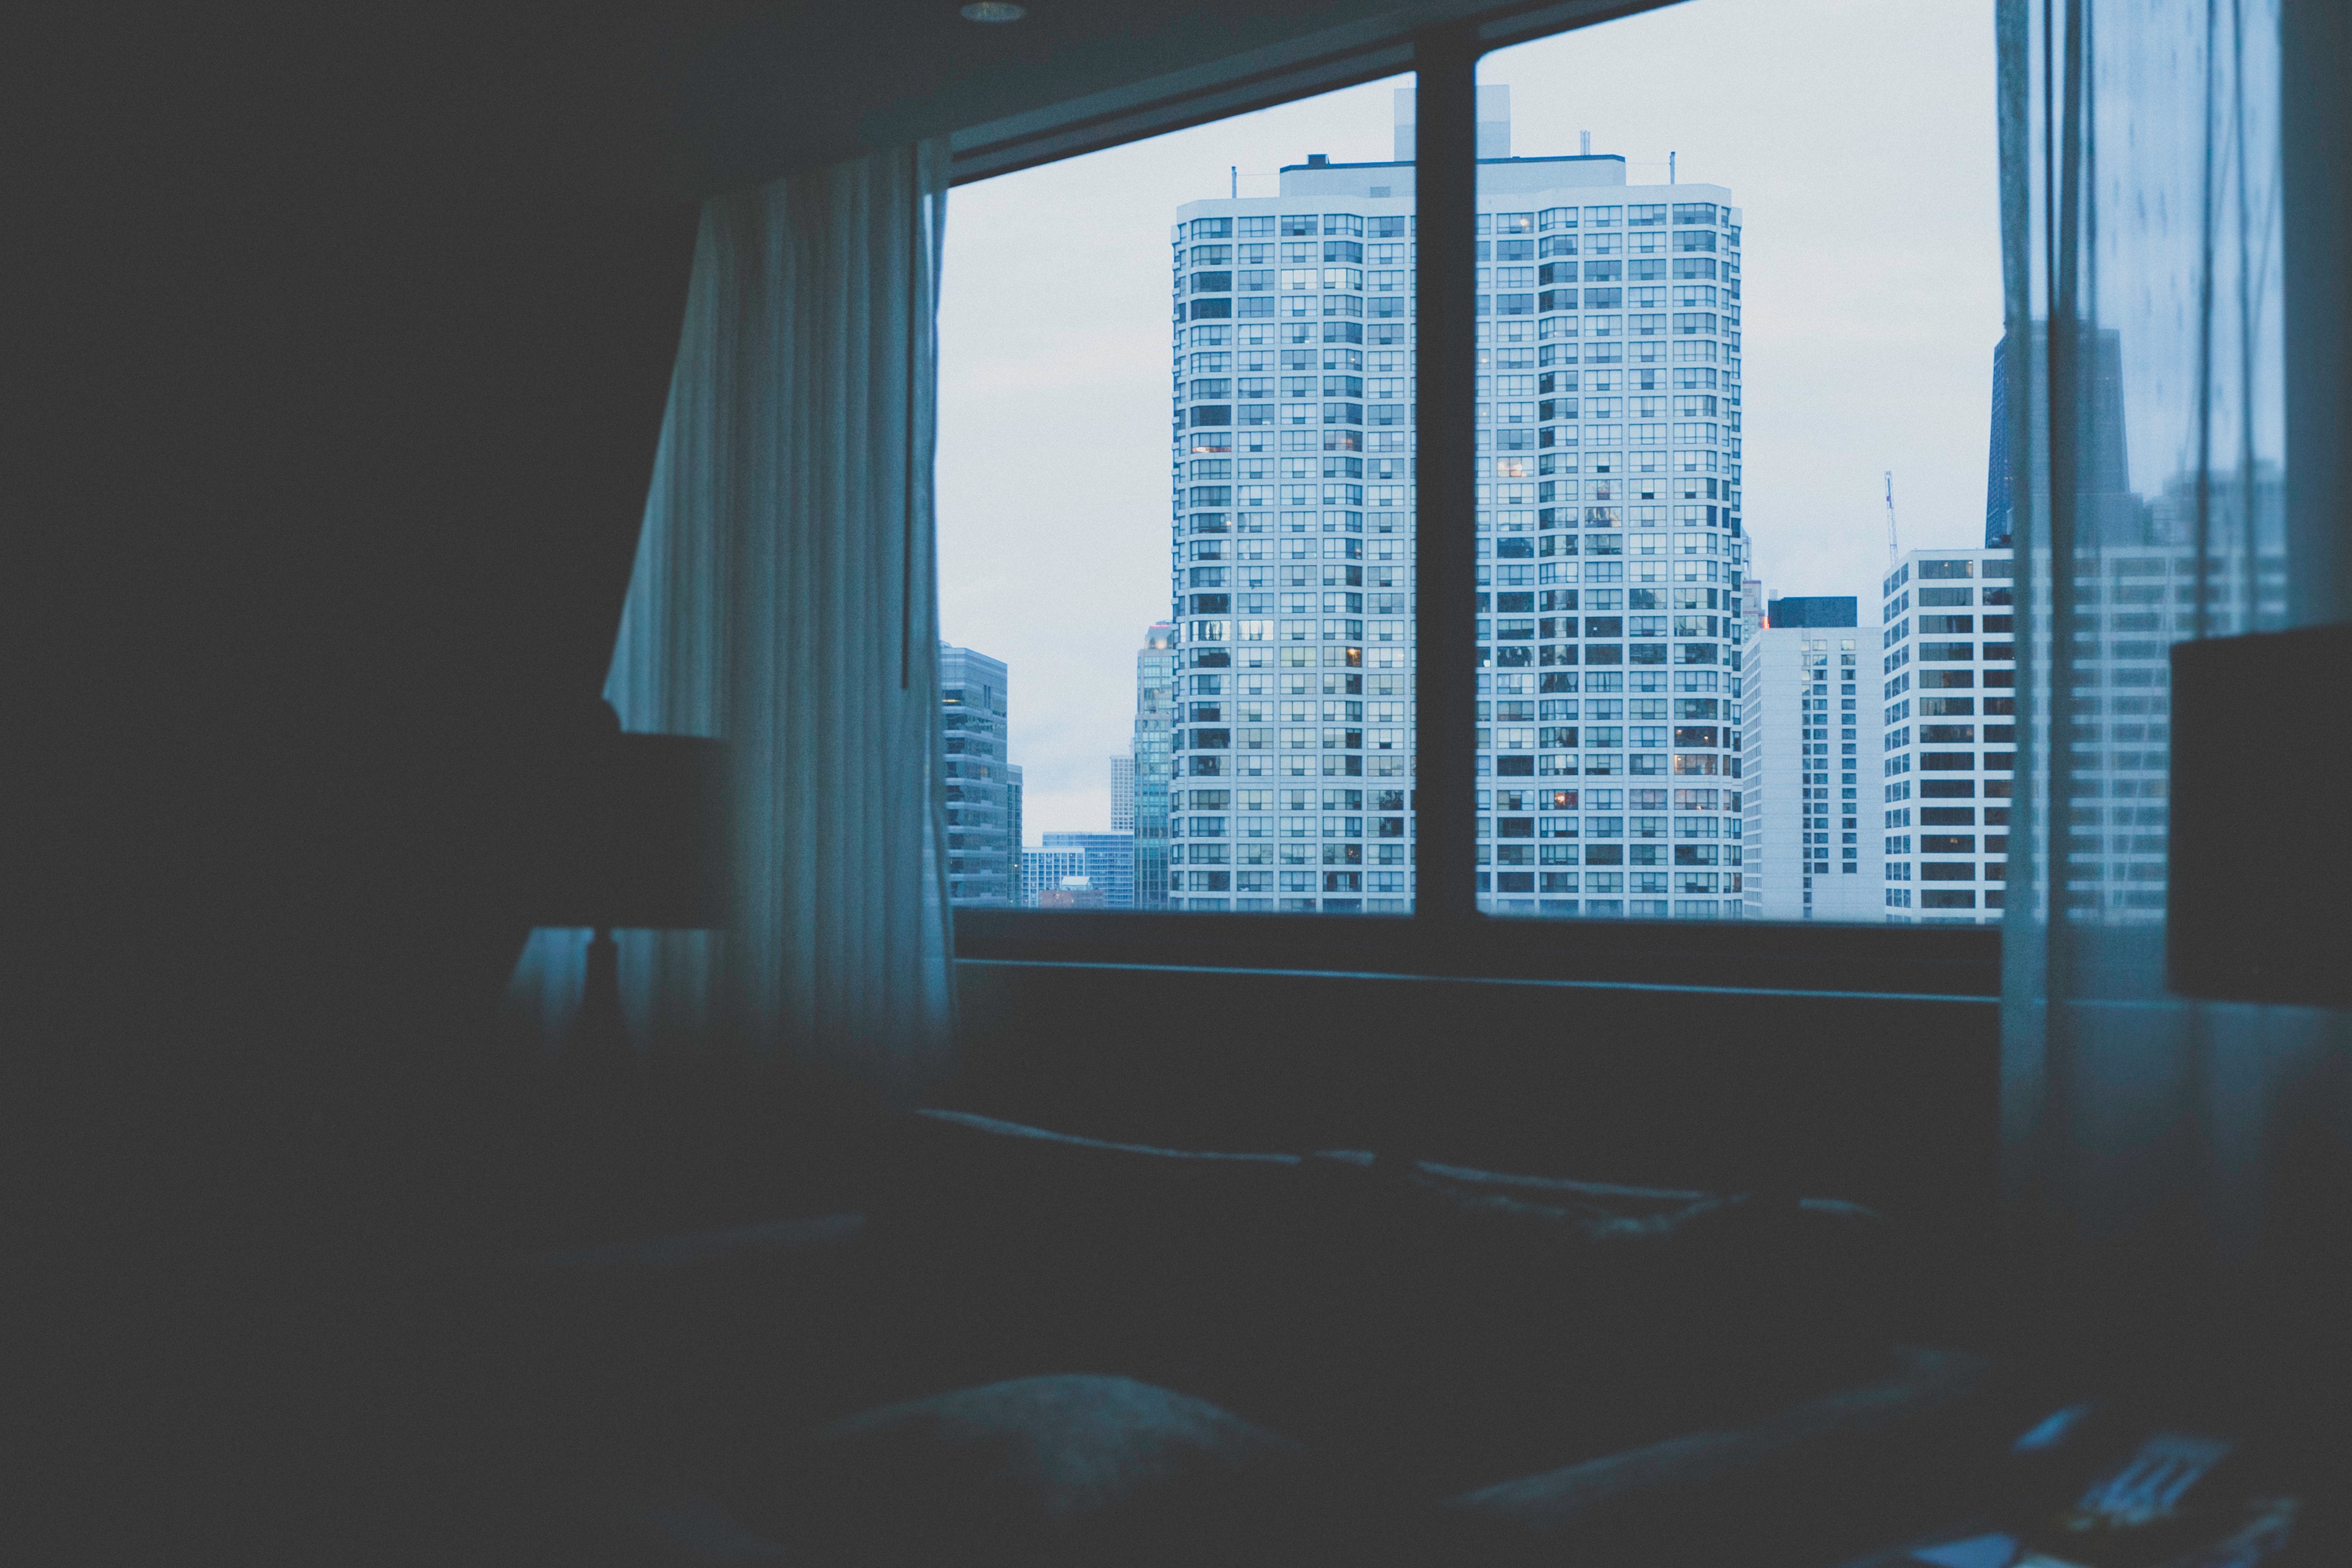
skyline, skyscraper, reflection, blue, design, image, shape, presentation, screenshot